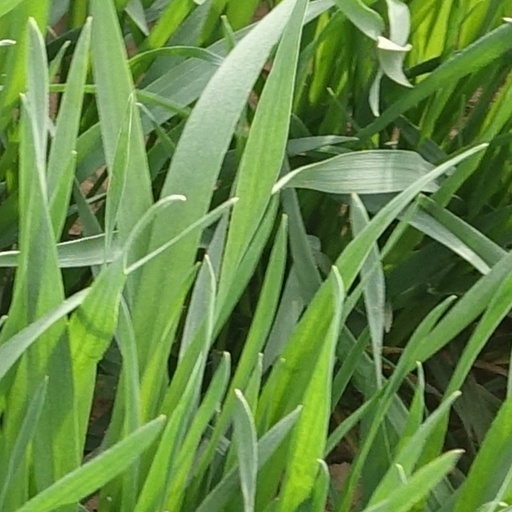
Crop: wheat